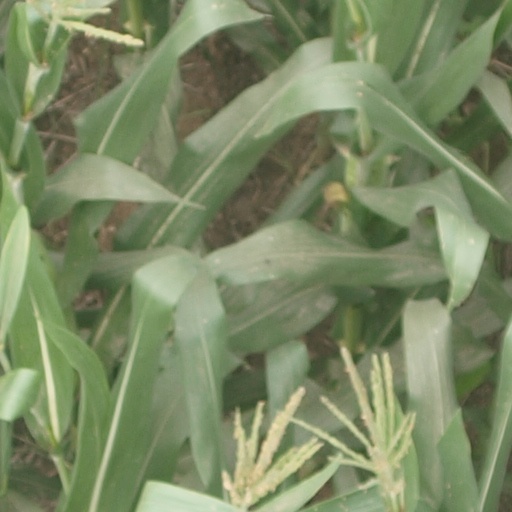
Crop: maize; corn